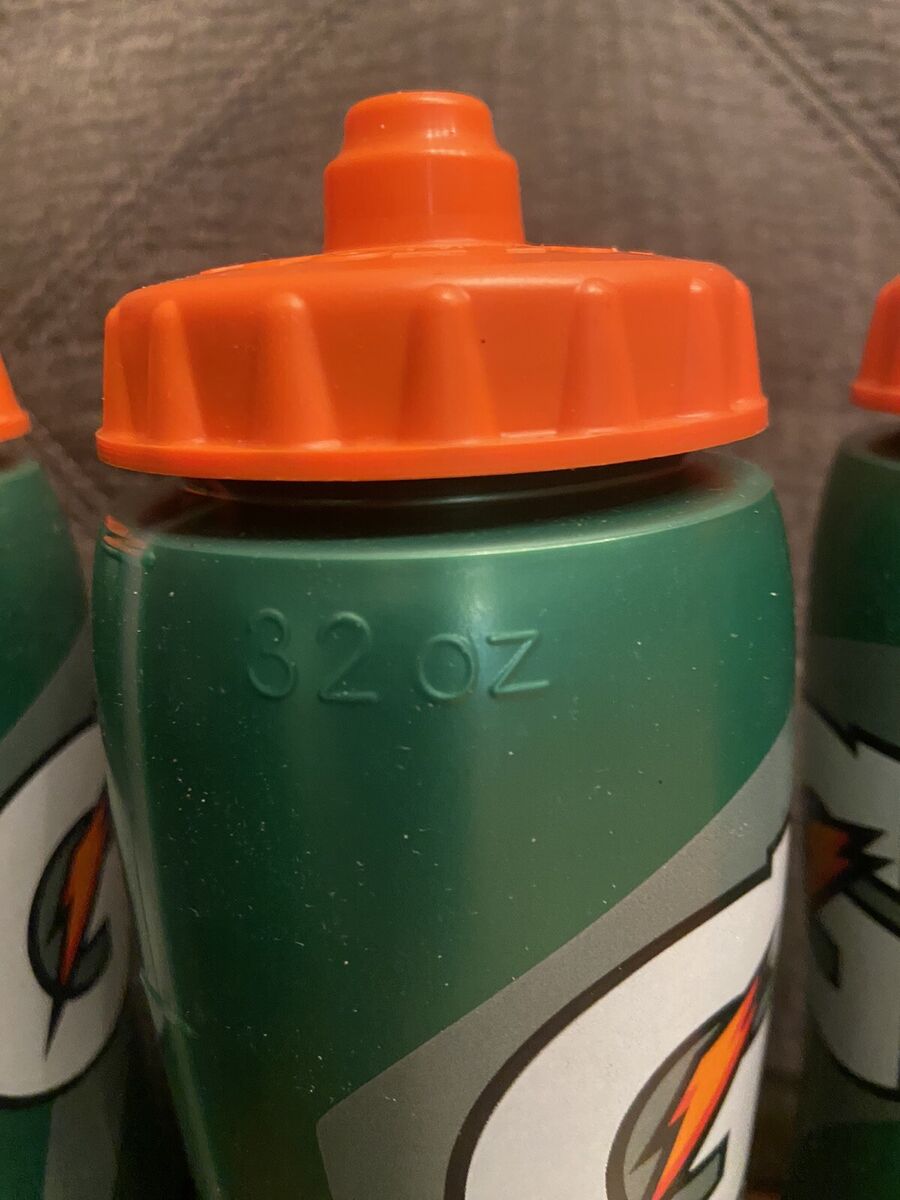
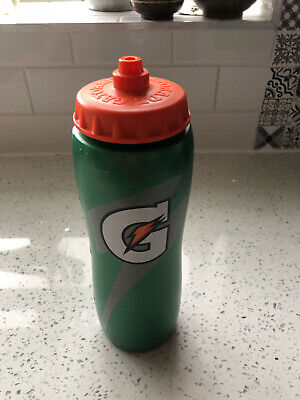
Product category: misc
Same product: yes